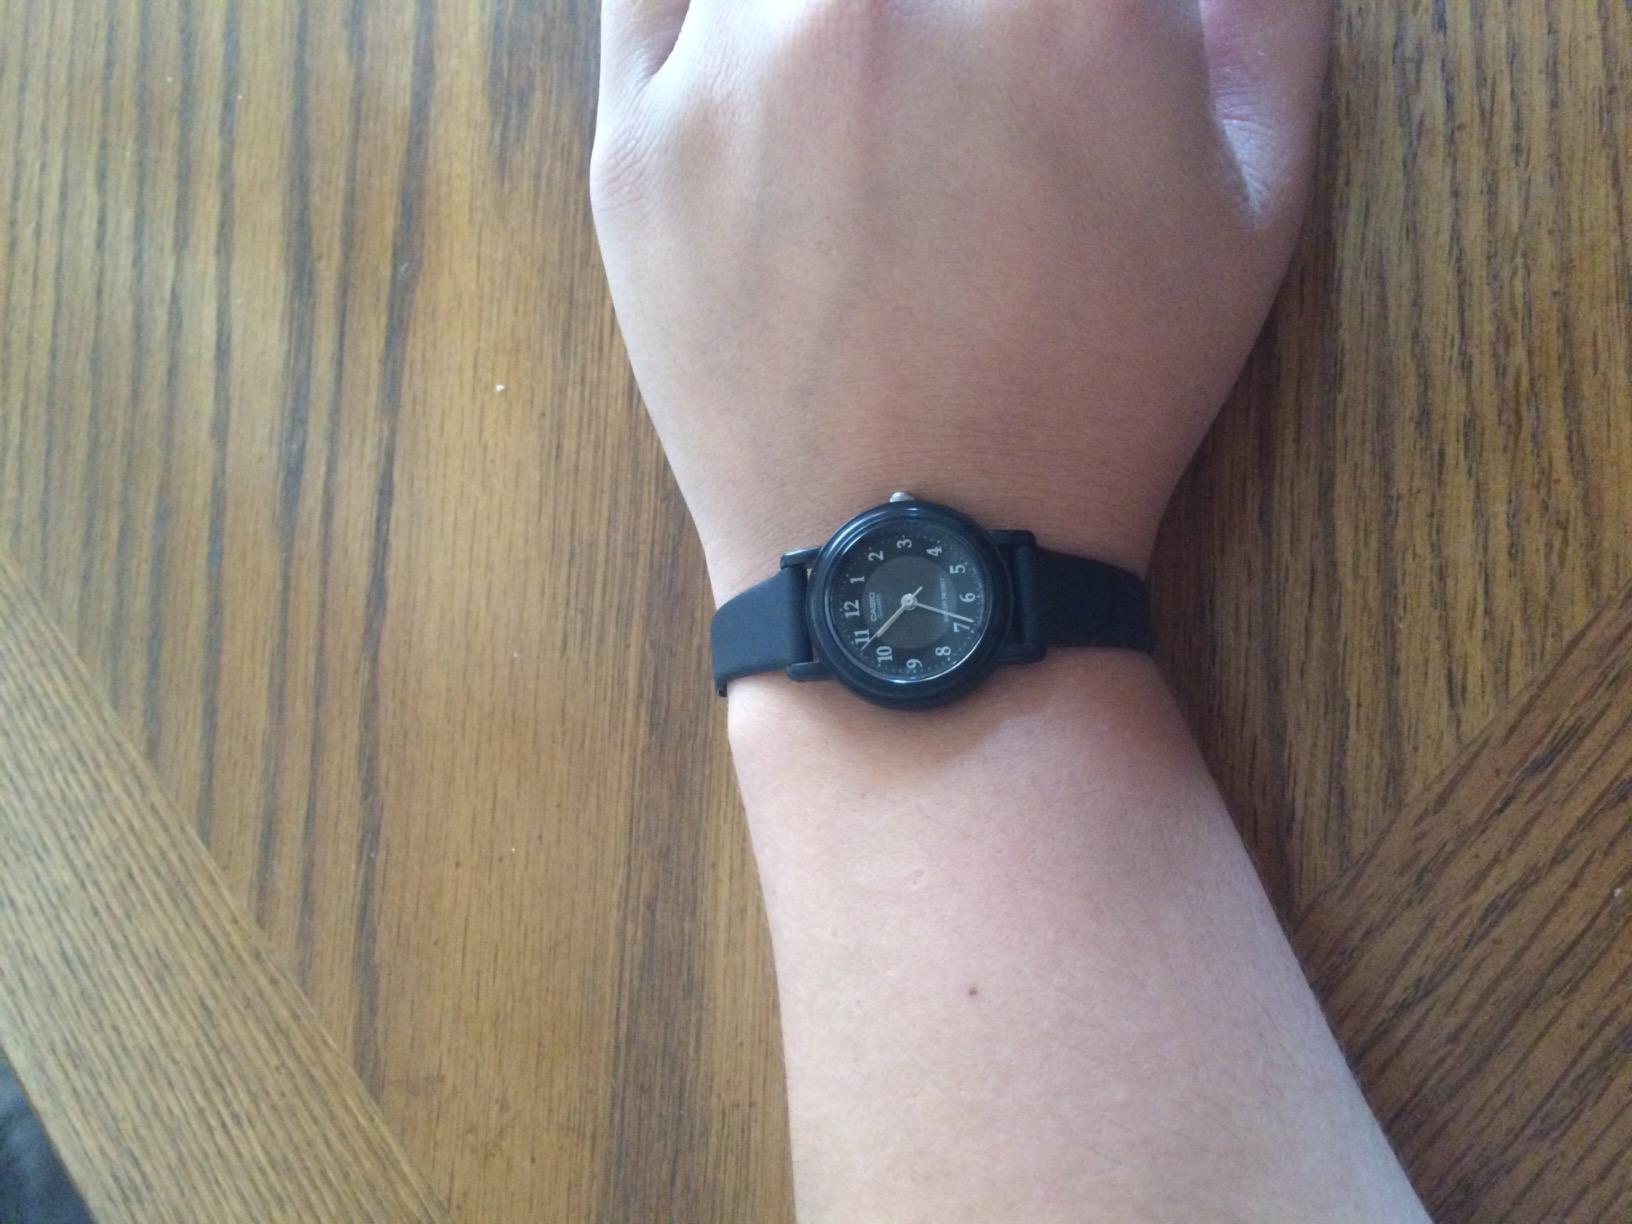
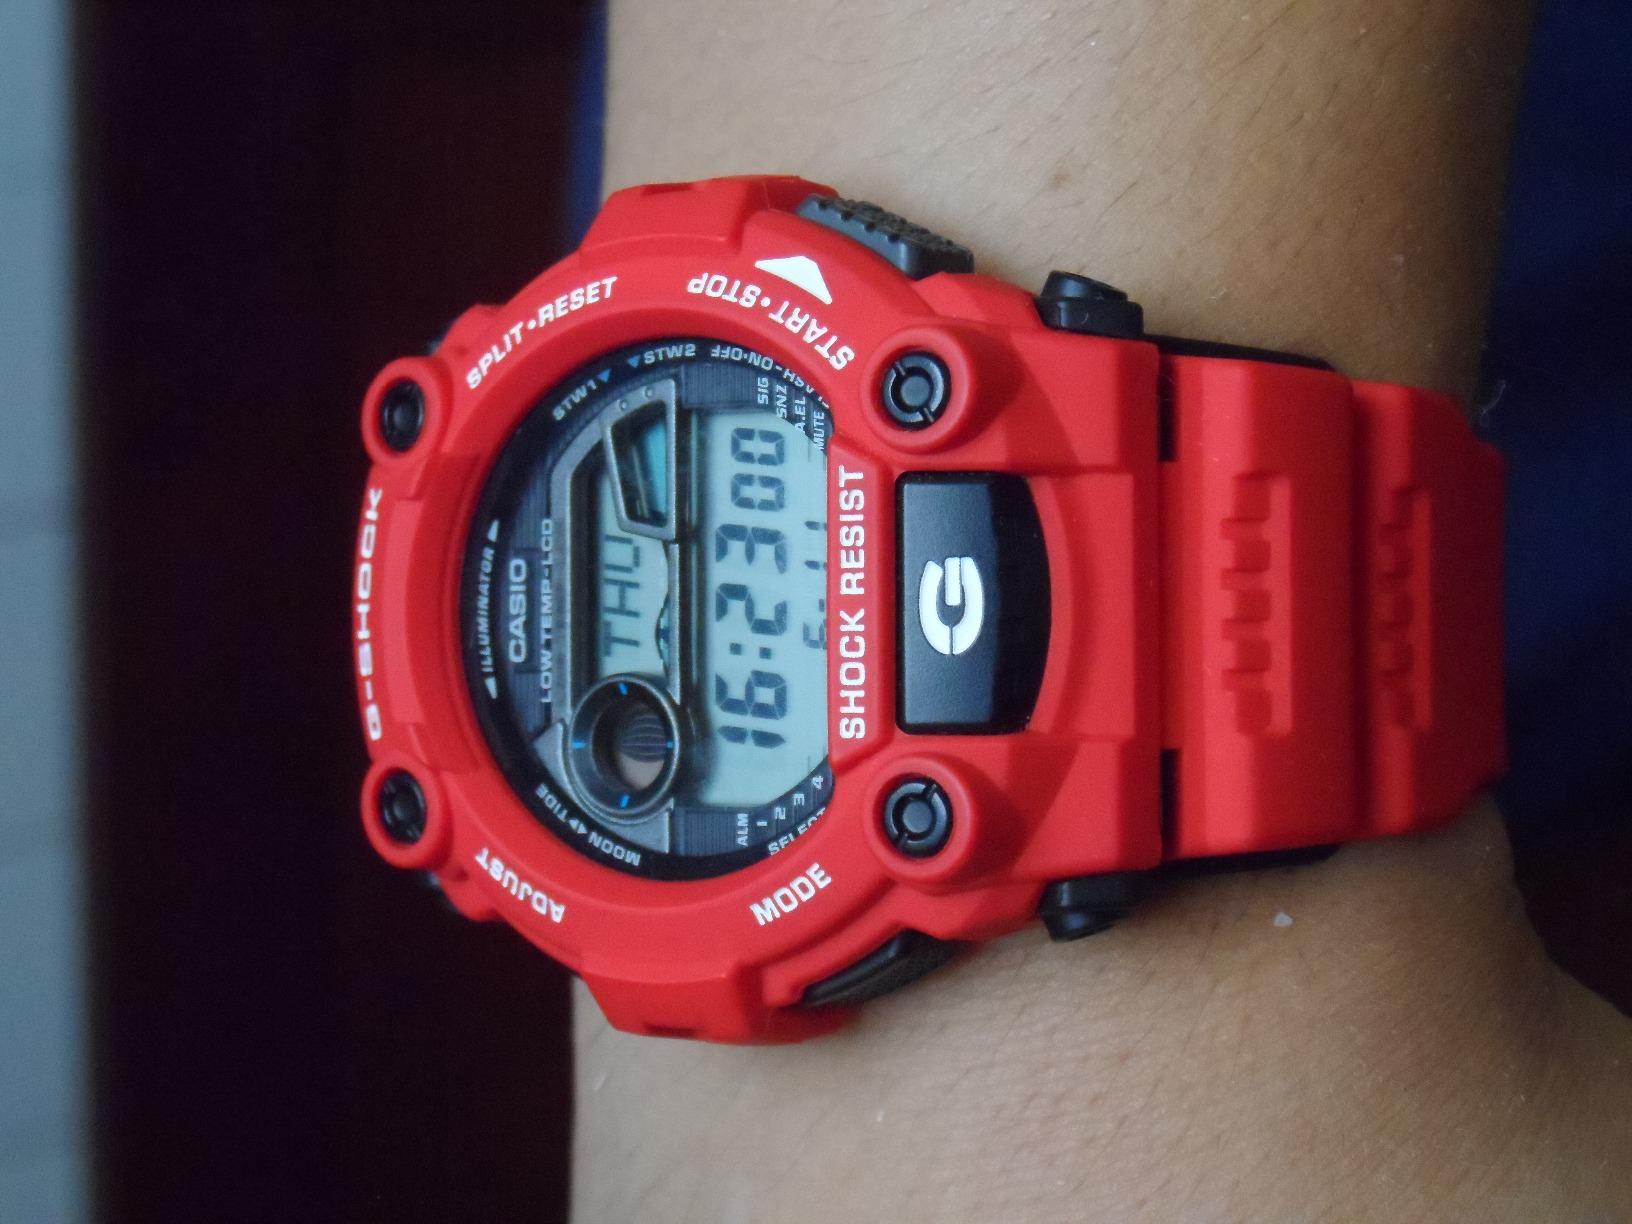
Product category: accessories_watch
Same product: no